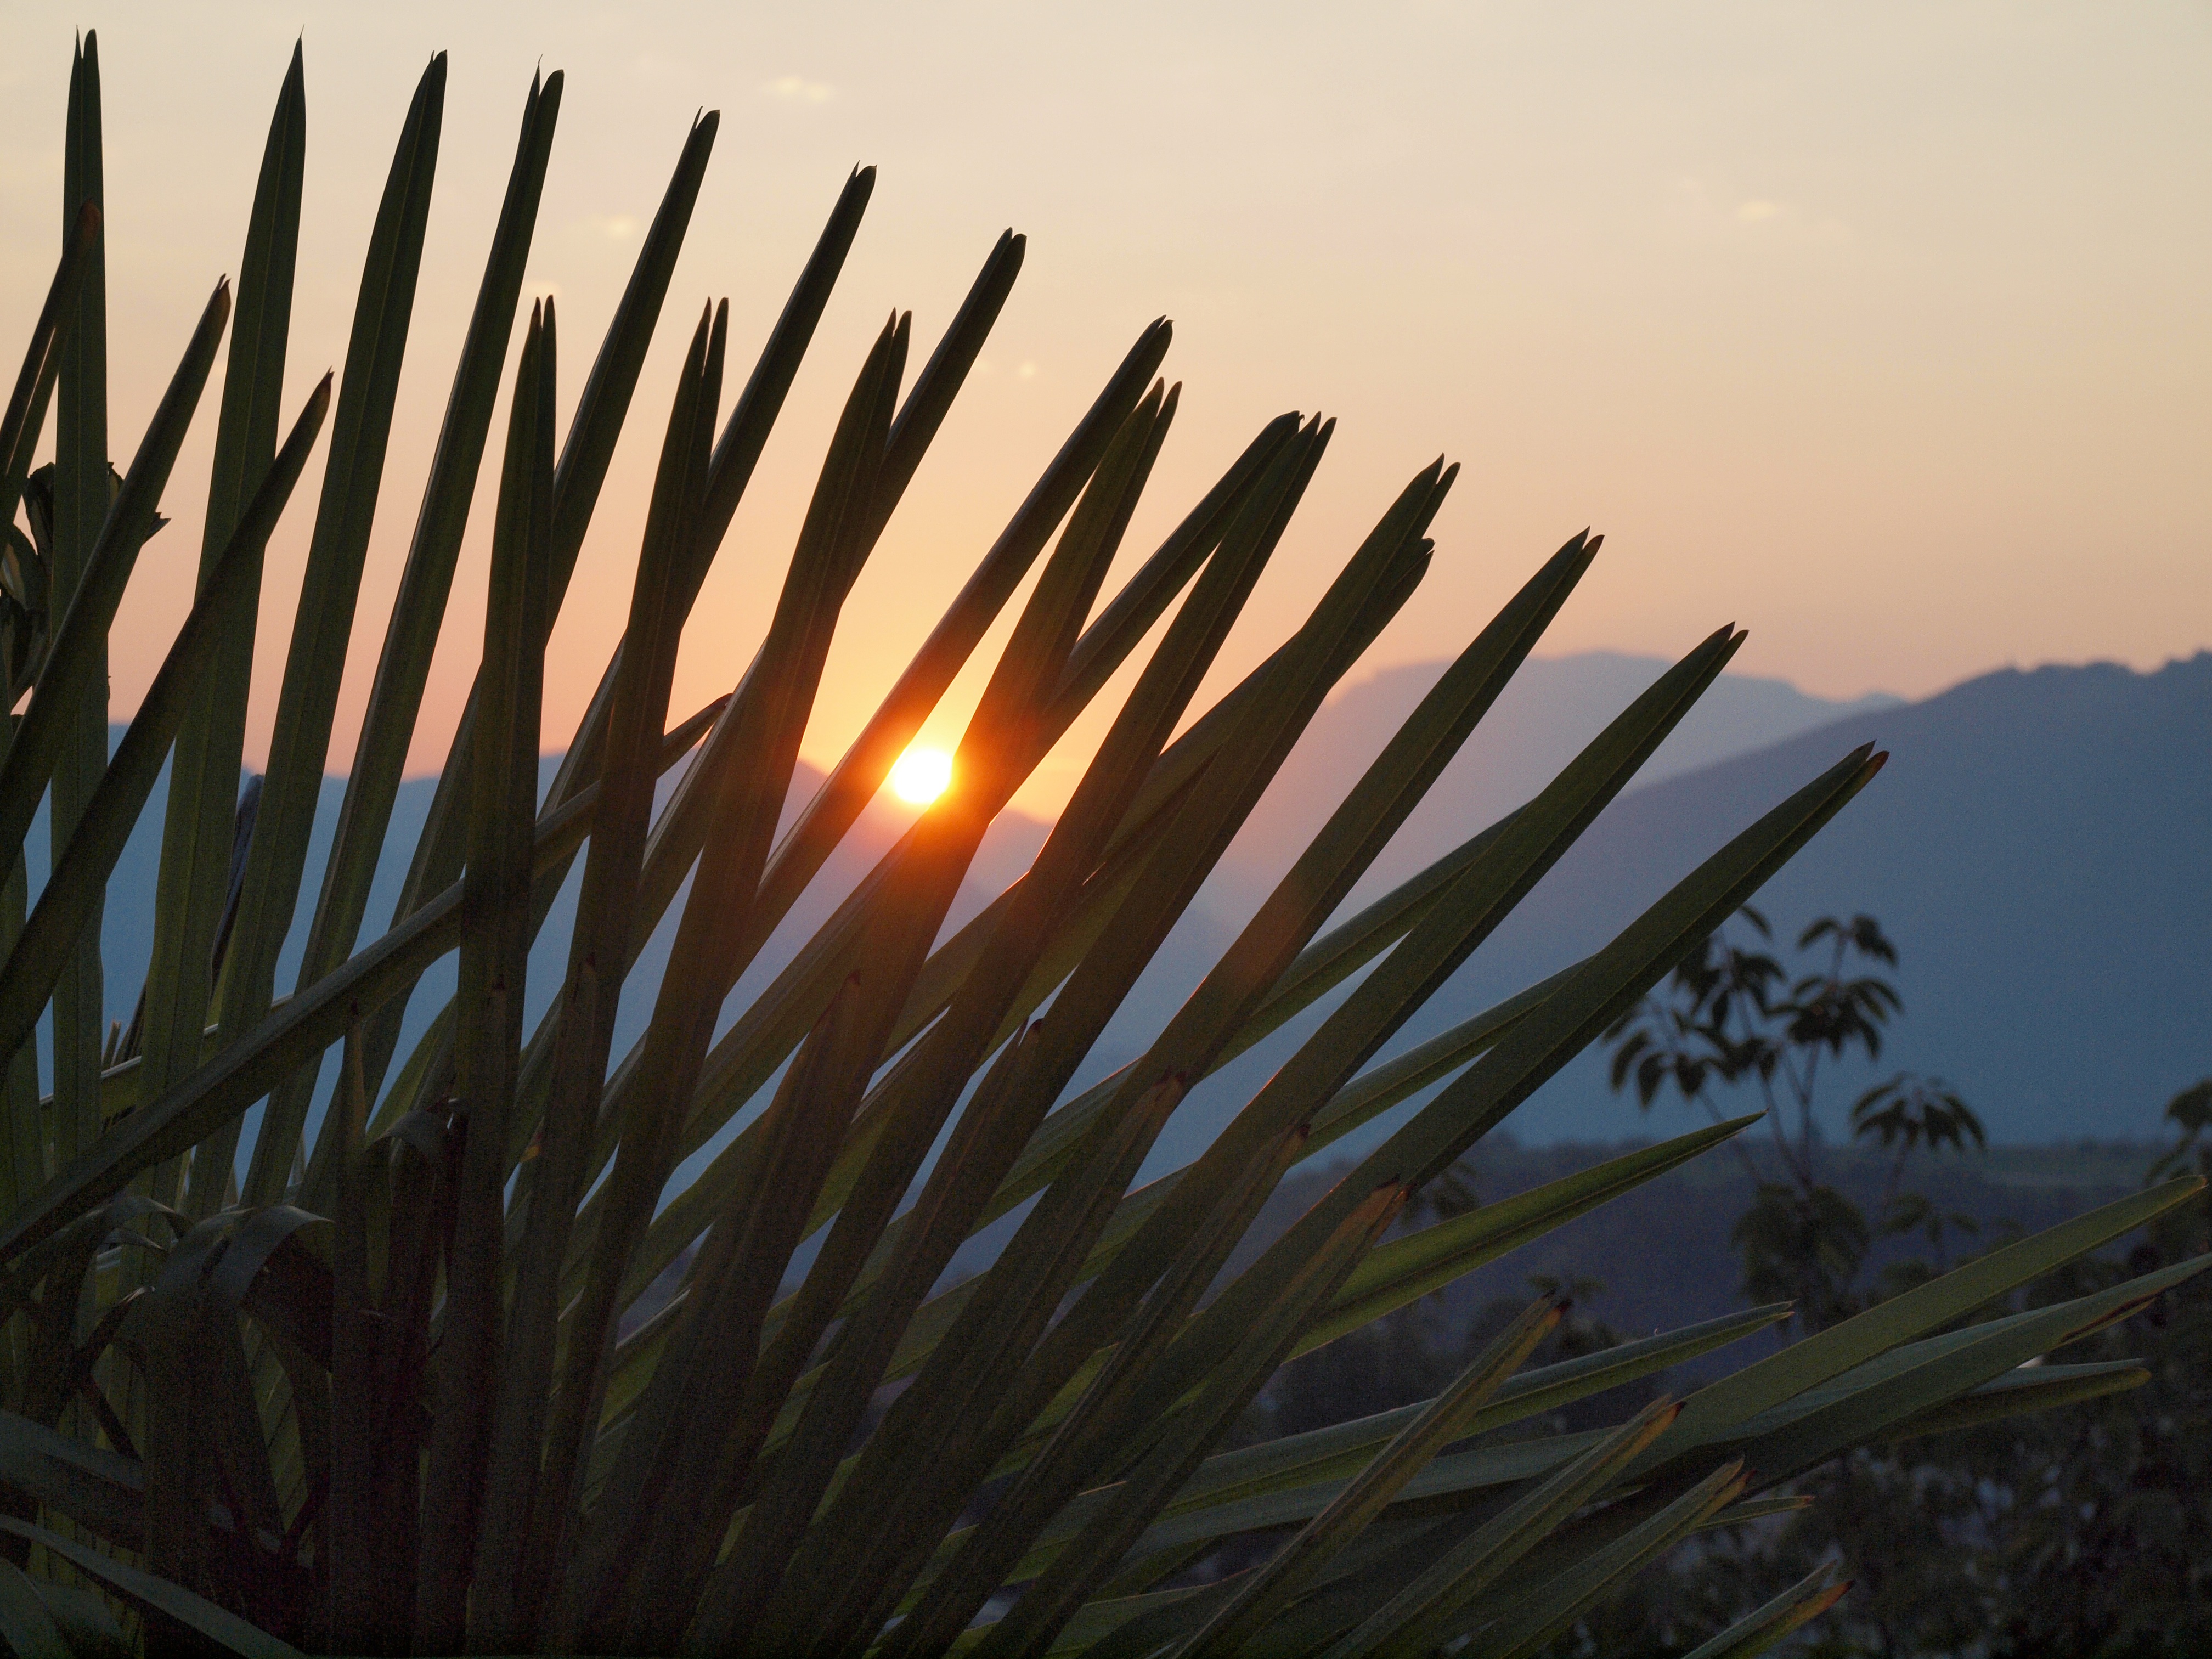
tree, nature, grass, light, plant, sky, sunrise, sunset, sunlight, morning, leaf, flower, reflection, red, palm, holiday, flora, relaxation, mood, macro photography, morgenrot, atmosphere of earth, arecales, palm family